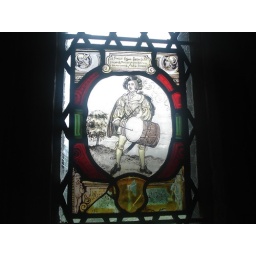
window in bunratty castle